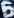
Number: 6